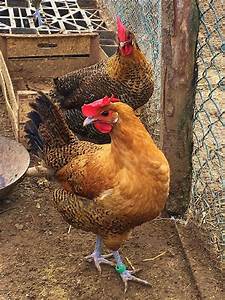
Label: chicken